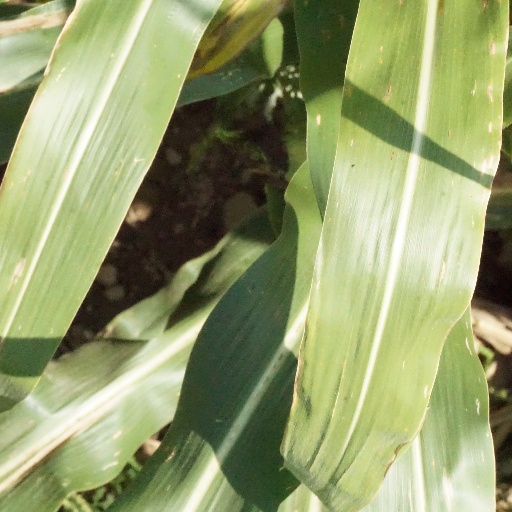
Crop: maize; corn